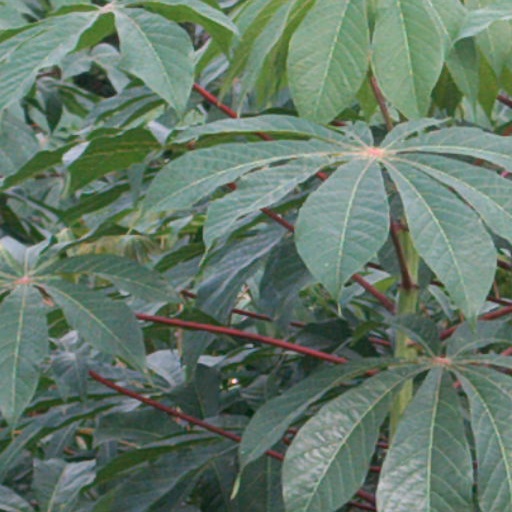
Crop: cassava